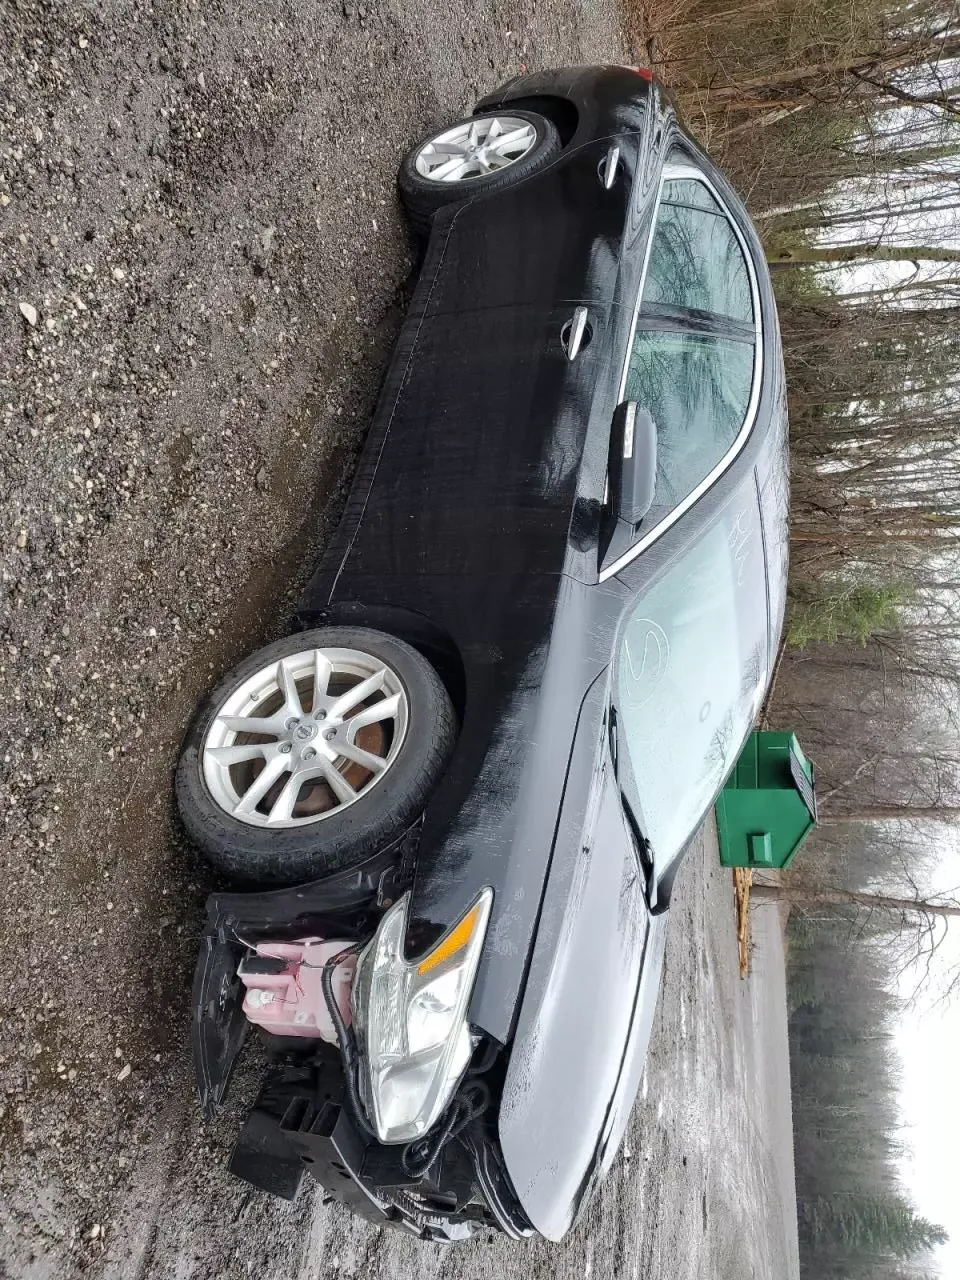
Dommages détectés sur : pare-choc avant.
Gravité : majeur